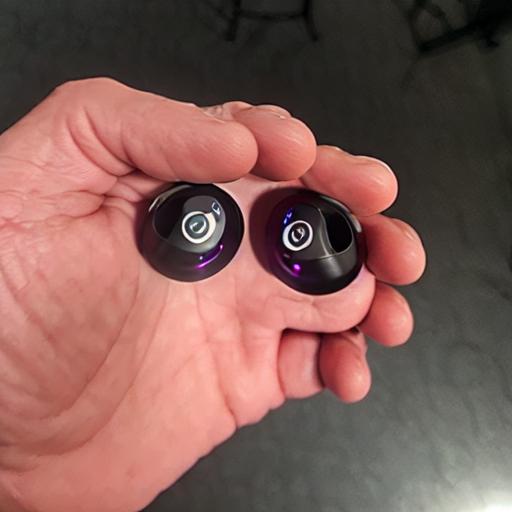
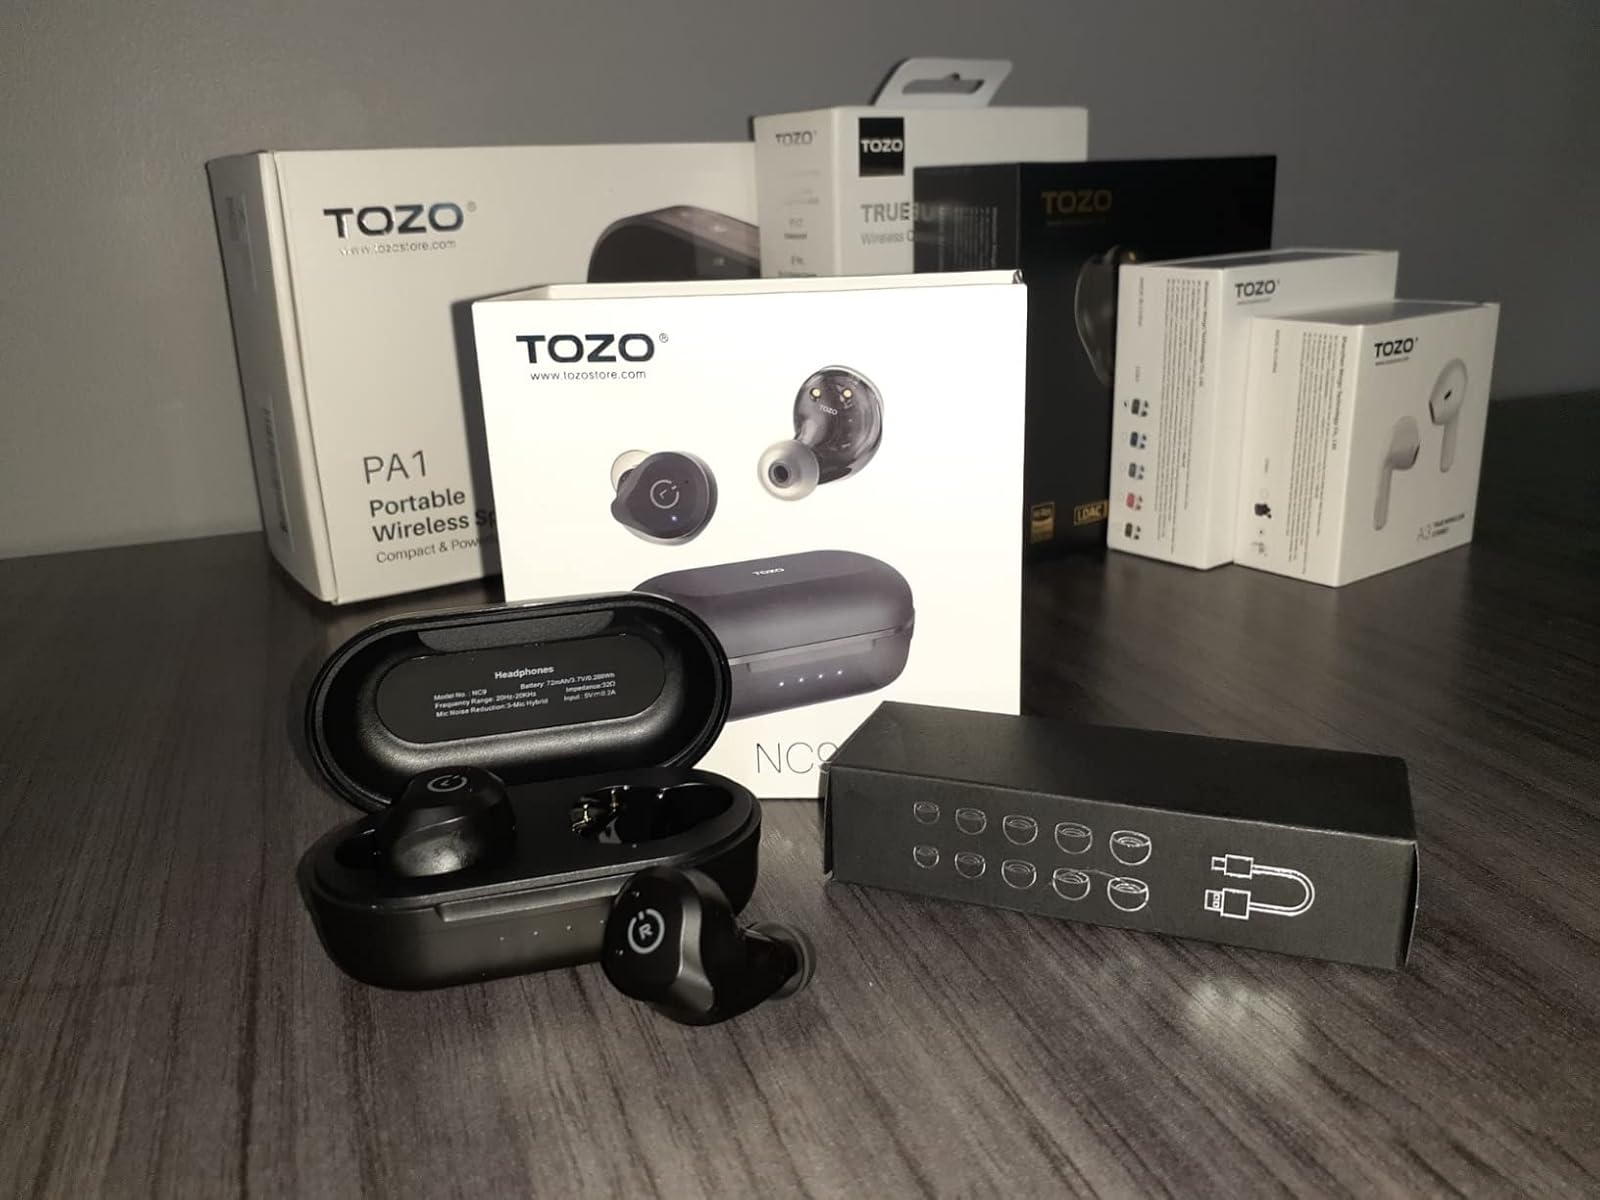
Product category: earbuds
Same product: no